Tatoi Palace

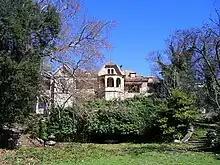
Partial view of the abandoned Tatoi Palace in 2008.

During the Republican regime in the 1920s, most of the estate was confiscated from its owners. Around 1929-1930 the government allowed Dimitrios Gaziadis to film the movie "The Apaches of Athens (1930)" at the lavish estate. In 1936, it was returned to King George II of the Hellenes following the monarchy's restoration.